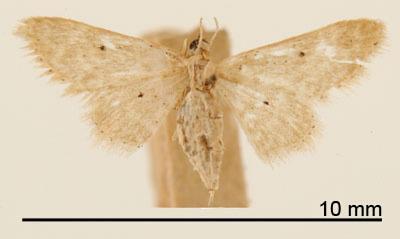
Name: Idaea lanceolescens
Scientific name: Idaea lanceolescens Dyar, 1914
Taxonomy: Animalia, Arthropoda, Insecta, Lepidoptera, Geometridae, Sterrhinae
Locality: Taboga Island, Panama
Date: Feb 1912